William Aston

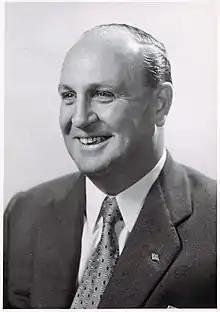
Aston in 1963

Sir William John Aston, KCMG (19 September 1916 – 21 May 1997) was an Australian politician. Born in Sydney, he attended state schools before becoming an accountant and company director. He served in World War II from 1942 to 1944, and was involved in local politics as a member of Waverley Council. In 1955, he was elected to the Australian House of Representatives as the Liberal member for Phillip. He held the seat until 1961, when he was defeated by Syd Einfeld of the Labor Party. Aston returned to the House in 1963, defeating Einfeld. On 21 February 1967 Aston was elected Speaker. He held this position until the Liberal Government's defeat at the hands of Gough Whitlam in 1972, when Aston lost his seat. He died in 1997.